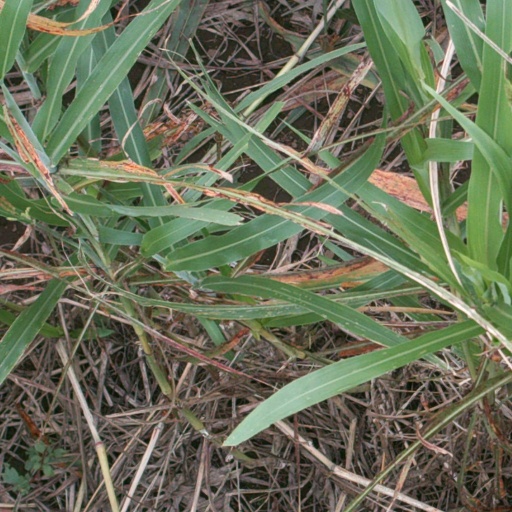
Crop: sorghum